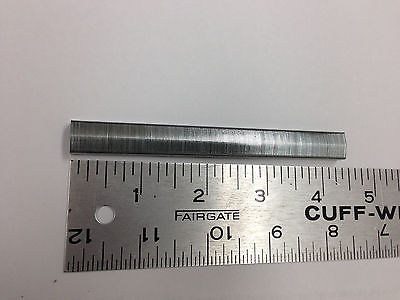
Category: stapler